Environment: lab
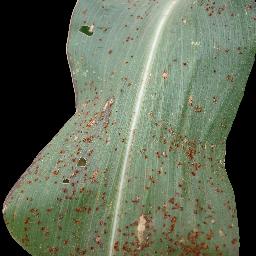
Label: common_rust